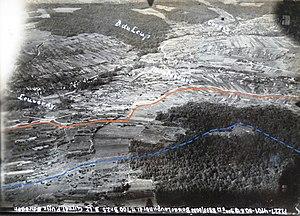
Vue aérienne de Château-Thierry le 6 Juillet 1918.
Le Monument américain de Château-Thierry, ou Monument américain de la cote 204, est un mémorial inauguré en 1933 en souvenir de l'offensive du 18 juillet 1918, lors de la seconde bataille de la Marne. Construit par l'architecte Paul Philippe Cret aidé d'Achille-Henri Chauquet. Il est géré par l'American Battle Monuments Commission.